Why I Want to Fuck Ronald Reagan

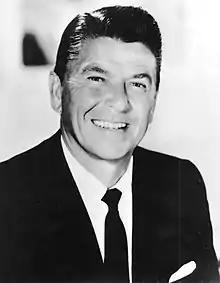
The American actor and politician Ronald Reagan in 1967.

"Why I Want to Fuck Ronald Reagan" (1968), by J. G. Ballard, is a short story written in the style of a scientific report on a series of experiments intended to measure the psychosexual appeal of the Californian politician Ronald Reagan, who then was governor of the state of California, and also a candidate for the 1968 Republican presidential nomination, which he lost to Richard Nixon.